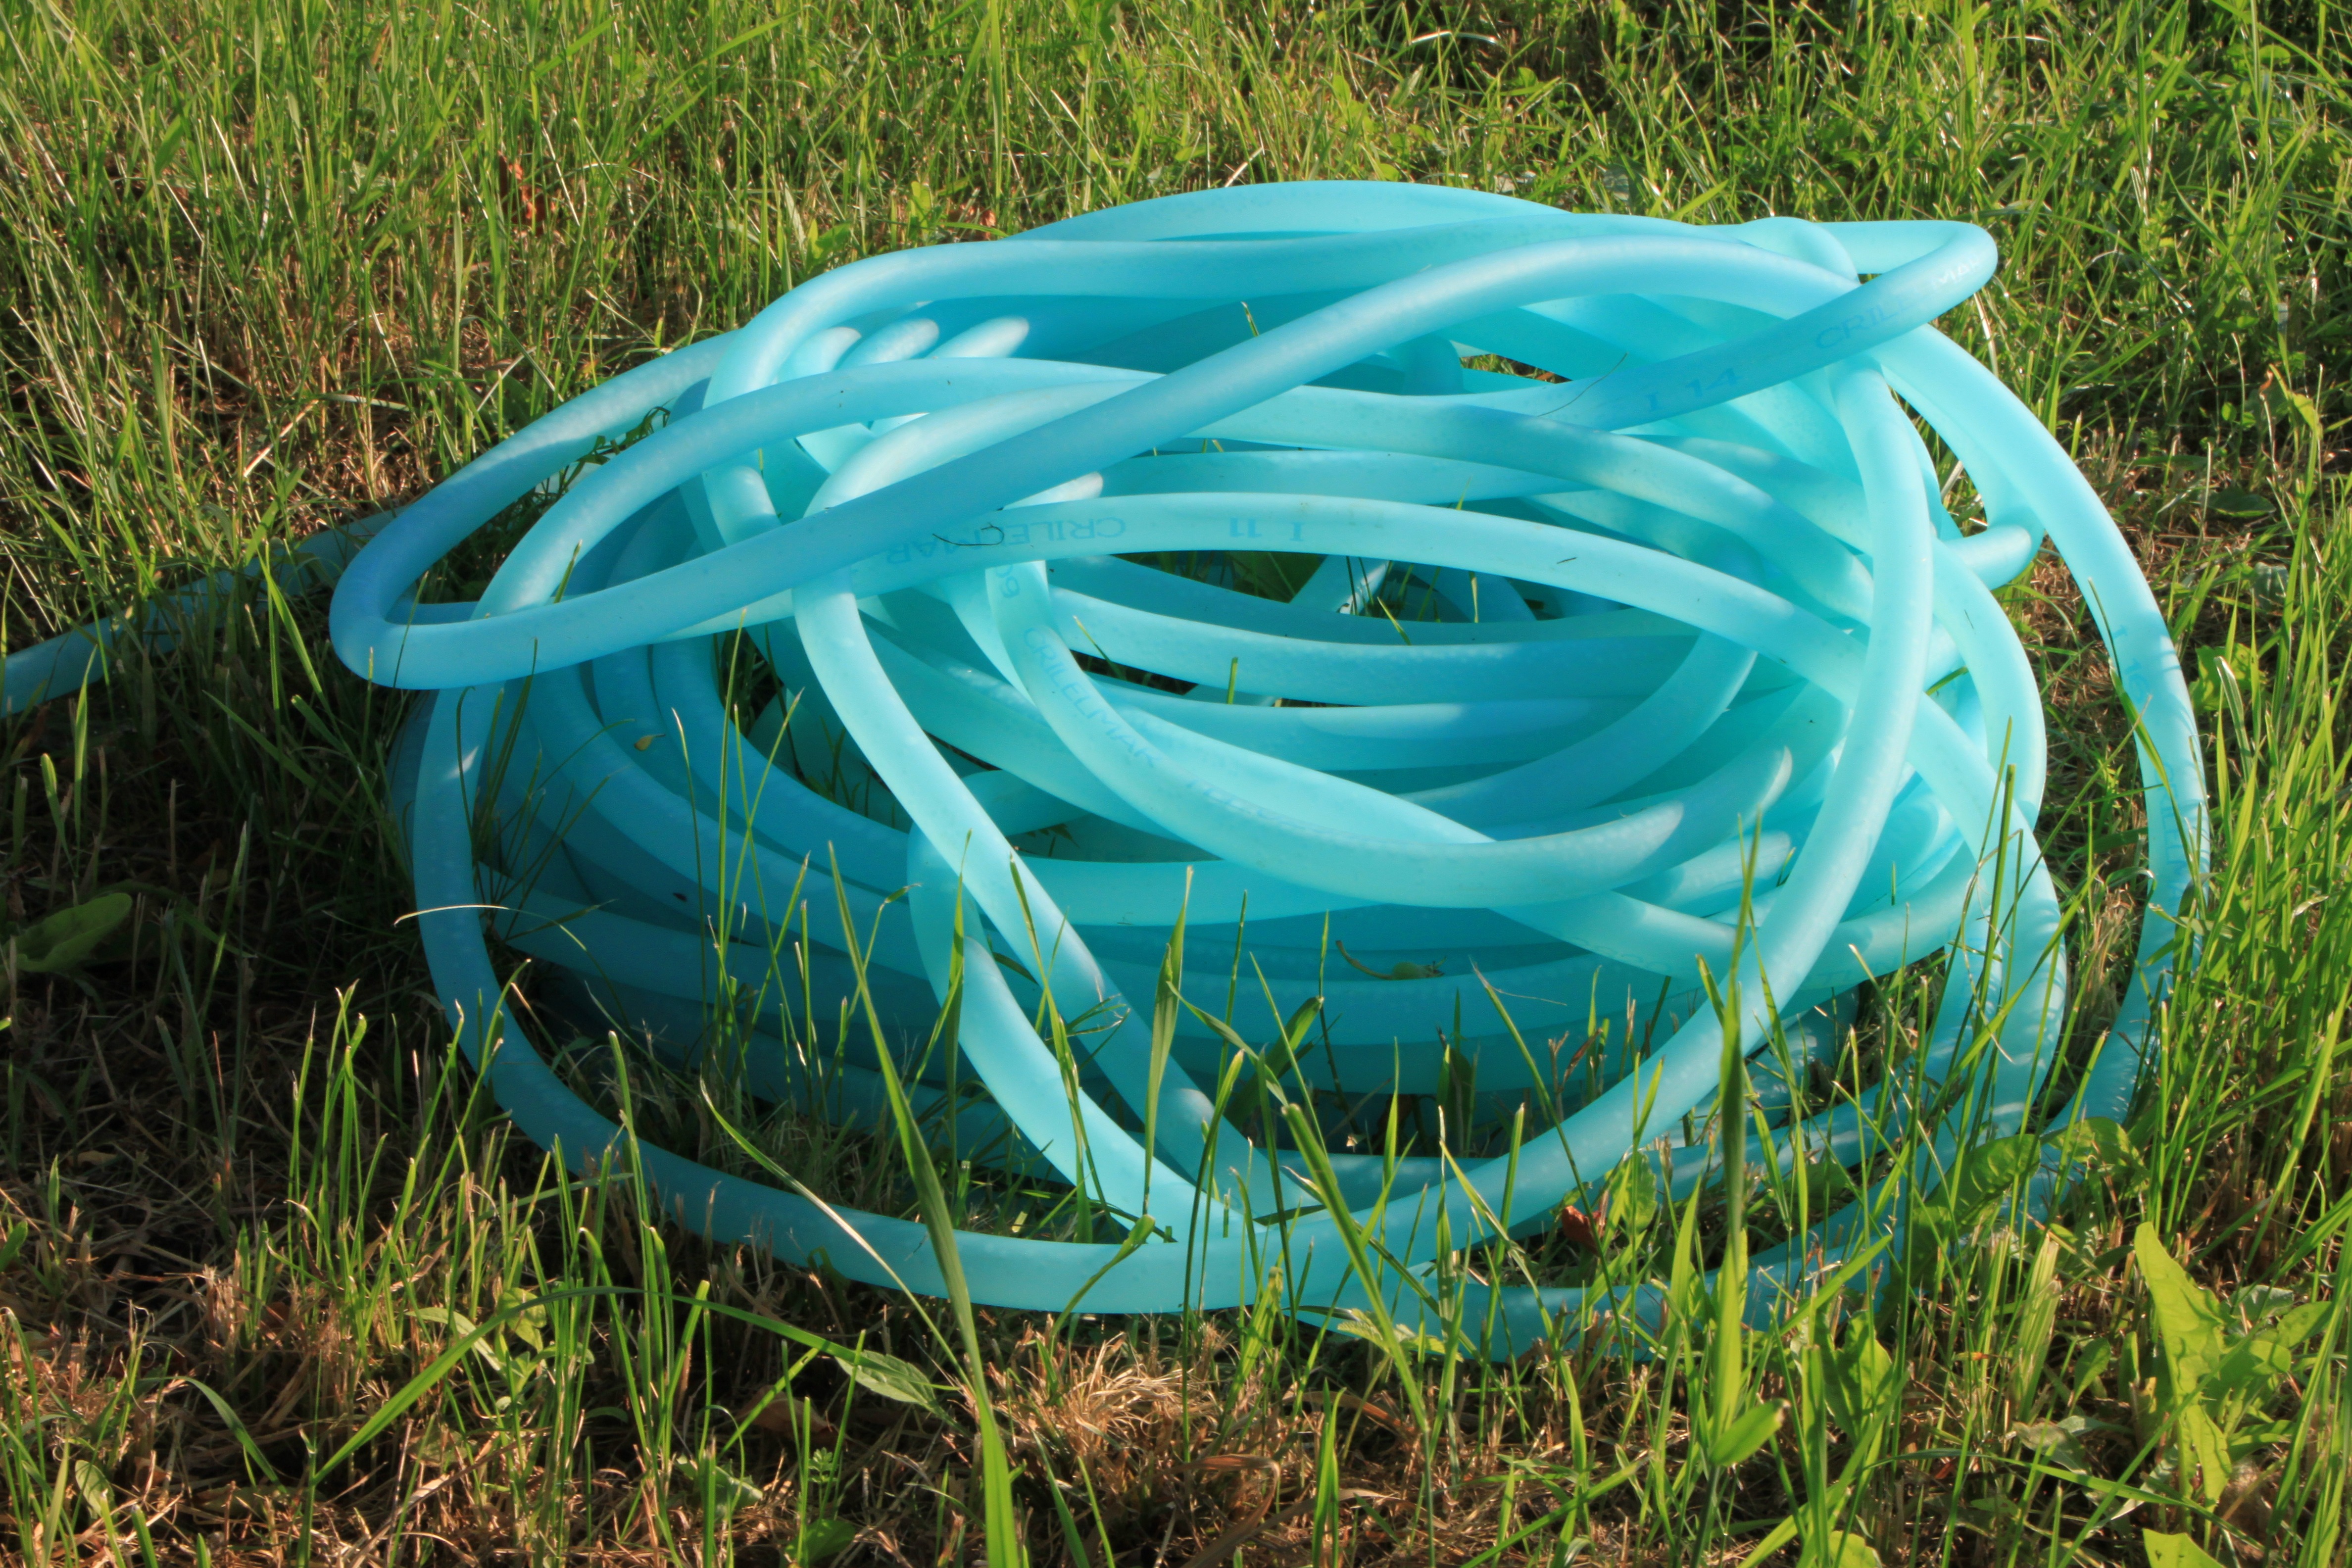
water, nature, grass, lawn, wheel, leaf, flower, green, blue, garden, reel, objects, earth, pipe, tools, hose, pvc, nylon